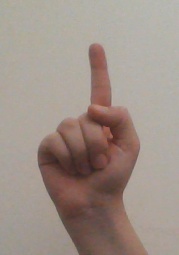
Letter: bb